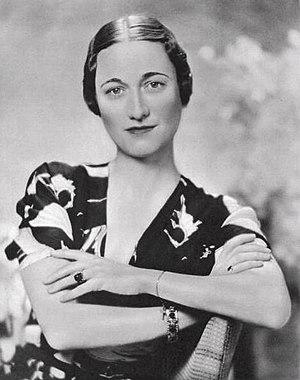
La crise d'abdication d'Édouard VIII est une période de crise survenue en 1936 dans l'Empire britannique et plus particulièrement au Royaume-Uni. Elle est due à Édouard VIII, alors roi du Royaume-Uni et des dominions britanniques et empereur des Indes, qui décida d'abdiquer en faveur de son frère George VI afin de pouvoir se marier avec Wallis Simpson, une roturière américaine. Celle-ci était alors en instance de divorce de son second mariage.
Liban : le gouvernement français annonce le retrait immédiat de ses 45 derniers observateurs en poste à Beyrouth.
Wallis Simpson, duchesse de Windsor, fut l'épouse américaine du prince Édouard, duc de Windsor, anciennement roi du Royaume-Uni et empereur des Indes sous le nom d'Édouard VIII. Édouard VIII a renoncé à tout — et surtout à son trône – pour l'épouser.
Monts est une commune française située dans le département d'Indre-et-Loire en région Centre-Val de Loire.